Jamie Staff

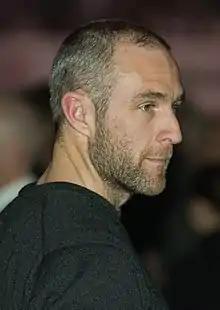
Revolution 18, Manchester, 2007

Jamie Alan Staff MBE (born 30 April 1973) is an English racing cyclist and coach, formerly on BMX and later on the track. A World and Olympic champion, he has also won numerous other medals at World Championships, World Cups and at the Commonwealth Games.